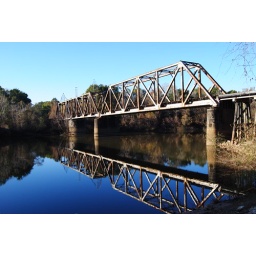
Railroad bridge at Choctawhatchee river in Carryville , Florida